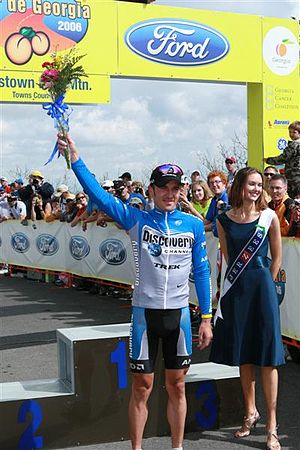
Jaroslav Popovytj / Karriere / Discovery Channel Pro Cycling Team
Jaroslav Popovytj under Tour de Georgia 2006
Jaroslav Popovytj er en ukrainsk cykelrytter, som cykler for Trek Factory Racing.